Mrs Danvers (band)

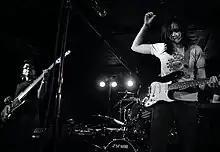
Mrs Danvers opening for The Cliks in 2009

Mrs Danvers is an American indie pop band from Boston, Massachusetts. The band consists of Ann Driscoll (lead vocals/guitar/synth), Dhy Berry (bass/synth/vocals), and Steph Barker (drums). Though having formed in January 2009, they have already built a cult following among the LGBT community. They borrow their stage moniker from the character from the novel "Rebecca" by Daphne du Maurier, best known for its 1940 film adaptation directed by Alfred Hitchcock. In August 2009, the band released their debut EP, "What Did I Do".